Ron Finneran

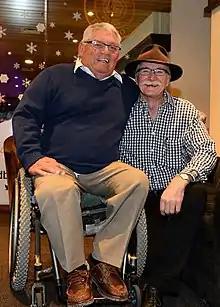
Two of the founders of Disabled Wintersport Australia, Ron Finneran (L) and Nick Dean (R) at a function on 3 September 2013 in Thredbo during the first IPC alpine skiing world cup event to be held in Australia, conducted by the Australian Paralympic Committee

Ronald James Finneran (born 1944) is an Australian Paralympic athlete and sports administrator, from Merimbula, New South Wales.